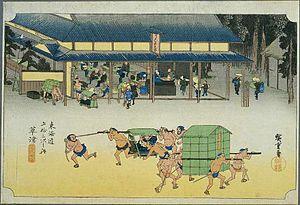
Kusatsu-juku était la soixante-huitième des soixante-neuf stations du Nakasendō ainsi que la cinquante-deuxième des cinquante-trois stations du Tōkaidō. Elle est située au centre de la ville de Kusatsu, préfecture de Shiga au Japon.
Les Cinquante-trois Stations du Tōkaidō, dans l'édition Hōeidō présentée ici, sont une série d'estampes japonaises créées par Hiroshige après son premier voyage empruntant la route du Tōkaidō en 1832. Cette route, reliant la capitale du shogun, Edo, à la capitale impériale, Kyoto, est l'axe principal du Japon de l'époque. C'est également la plus importante des « Cinq Routes », les cinq artères majeures du Japon, créées ou développées pendant l'ère Edo pour améliorer le contrôle du pouvoir central sur l'ensemble du pays.